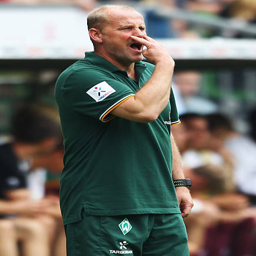
football player of gestures during the match .